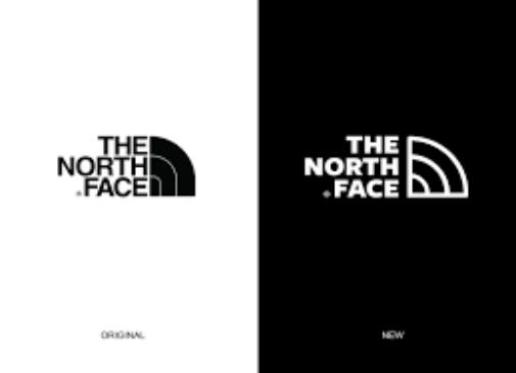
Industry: Clothes